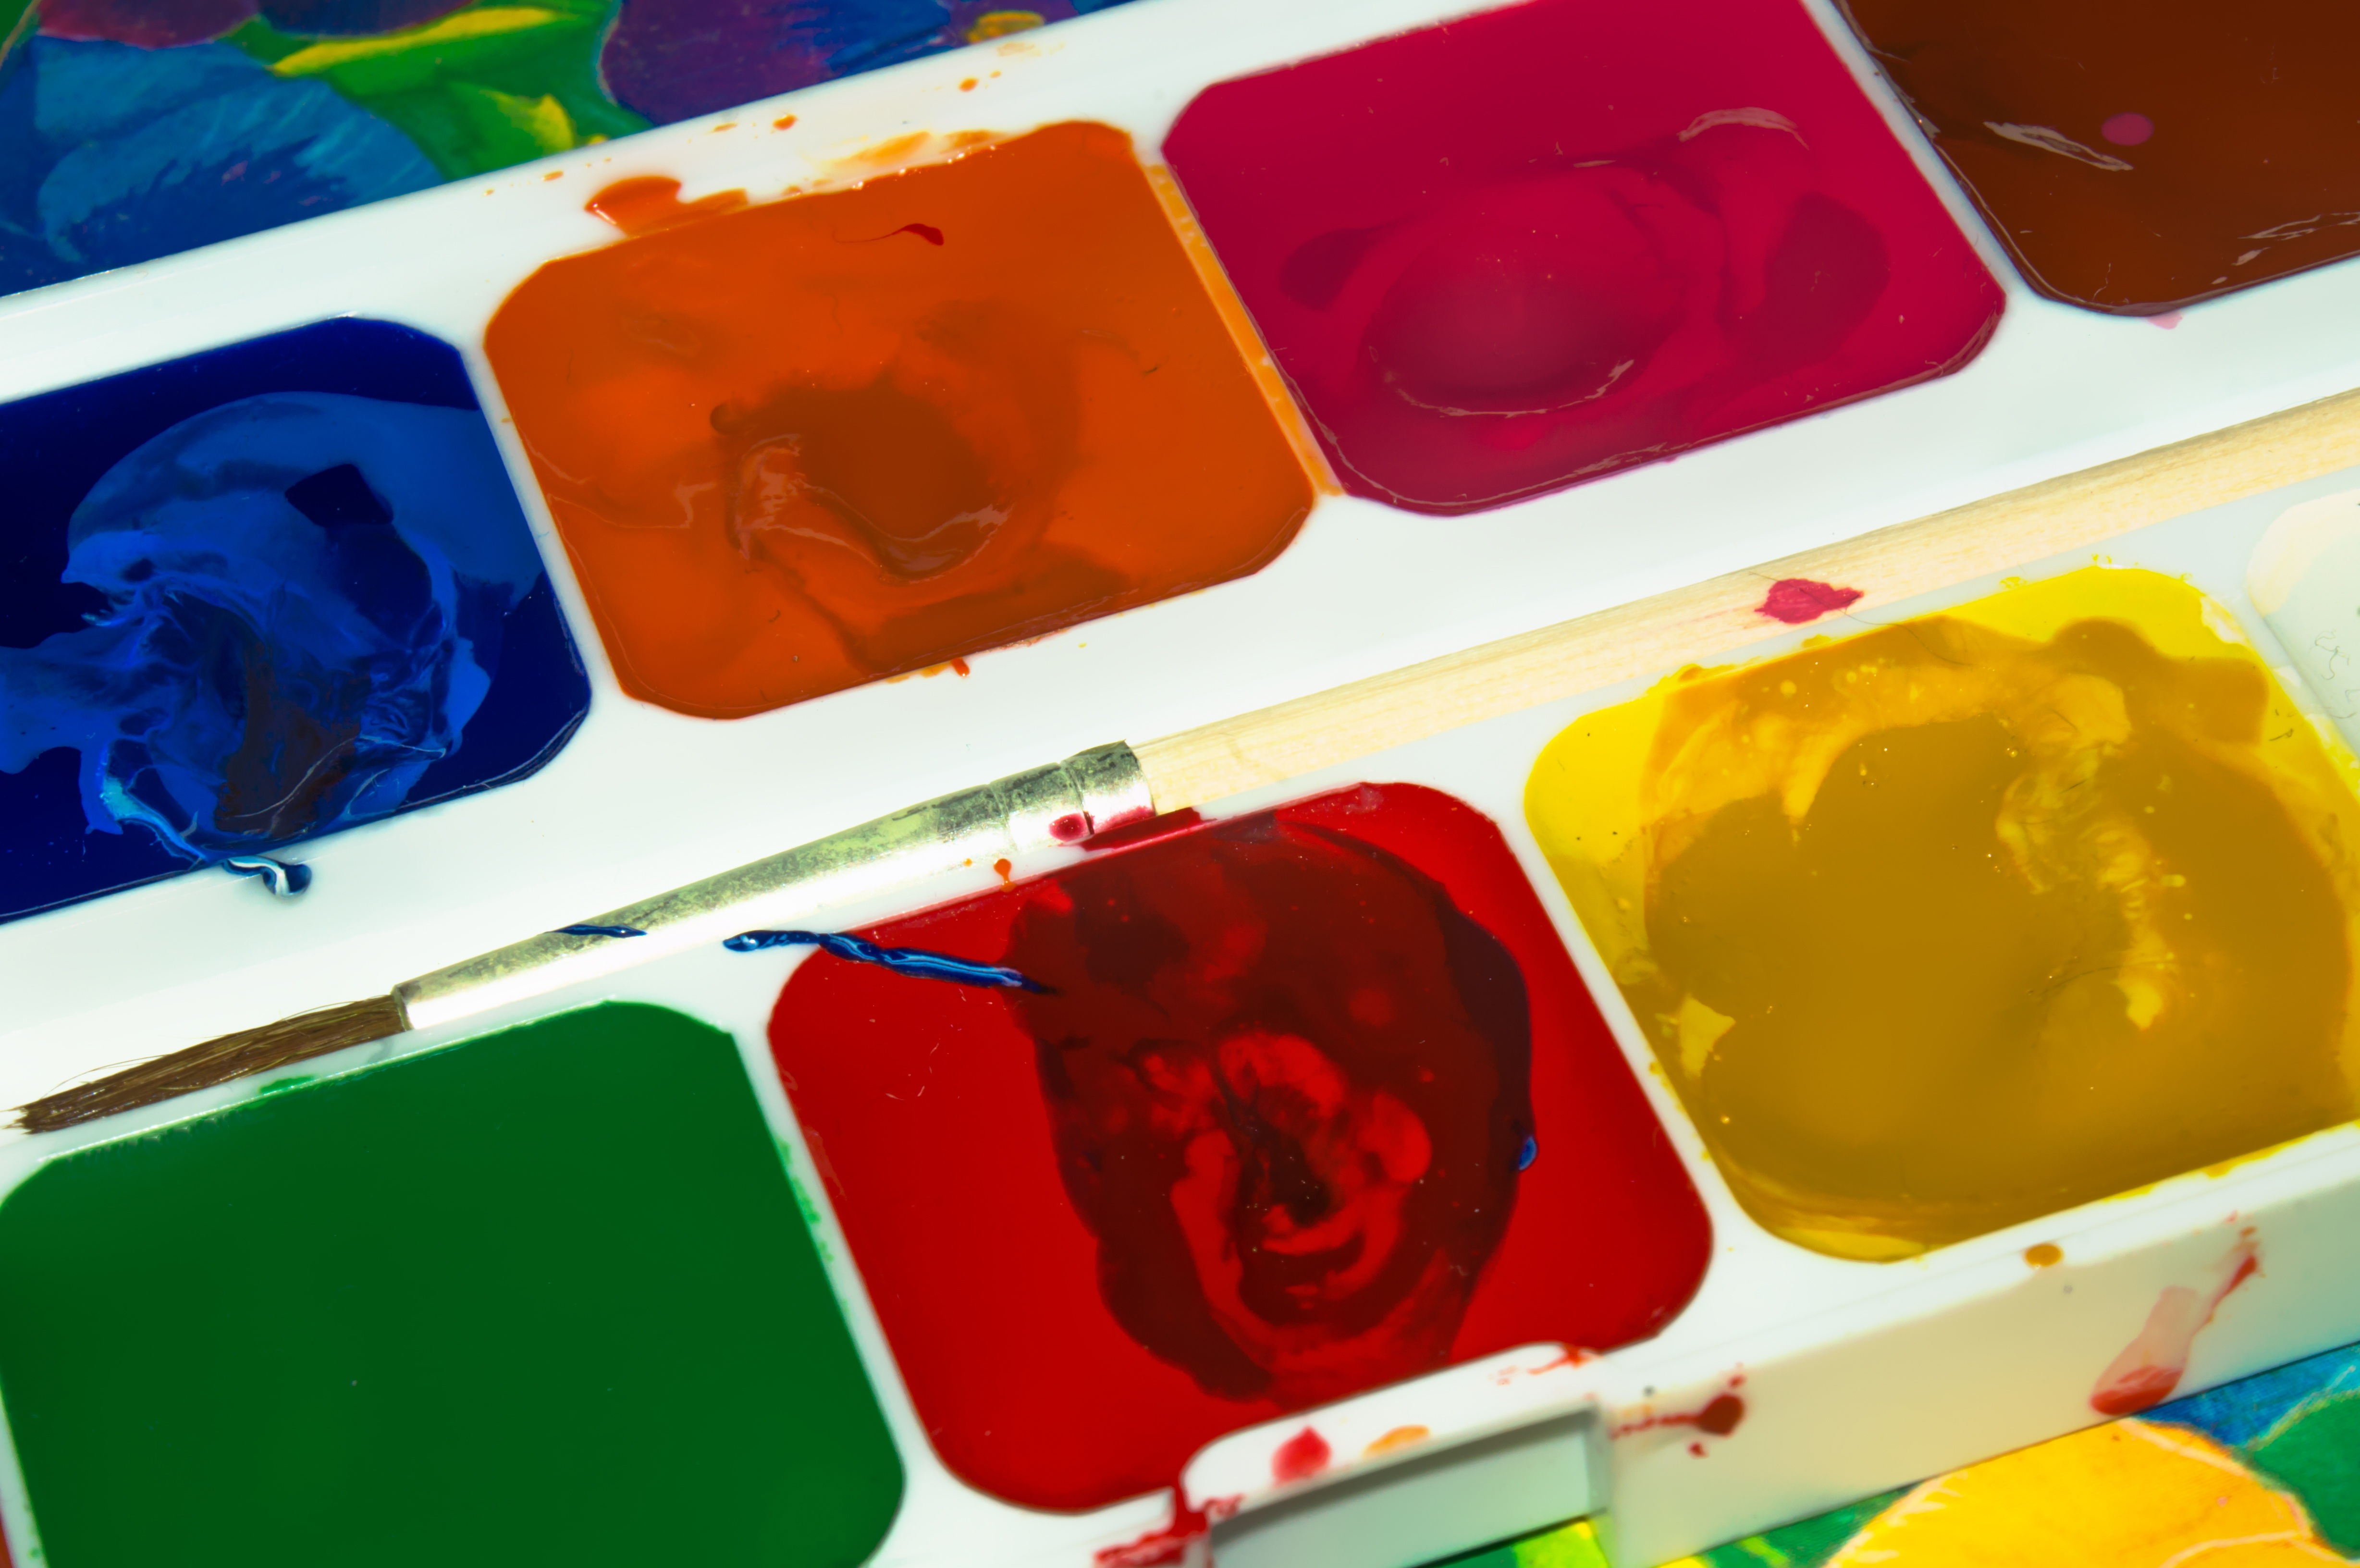
liquid, play, flower, brush, green, red, color, artistic, paint, blue, yellow, painting, watercolor, ink, art, rainbow, palette, drawing, creativity, illustration, shape, child art